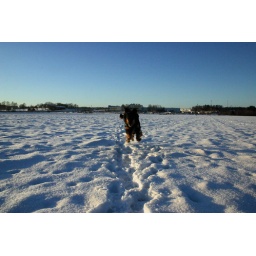
Woody running towards me on a field near Ikea Espoo.